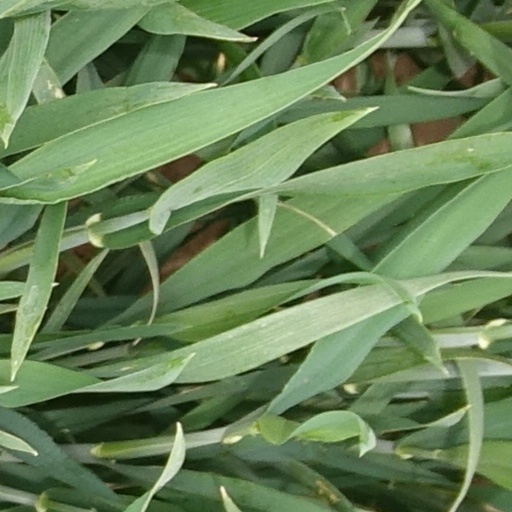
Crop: wheat